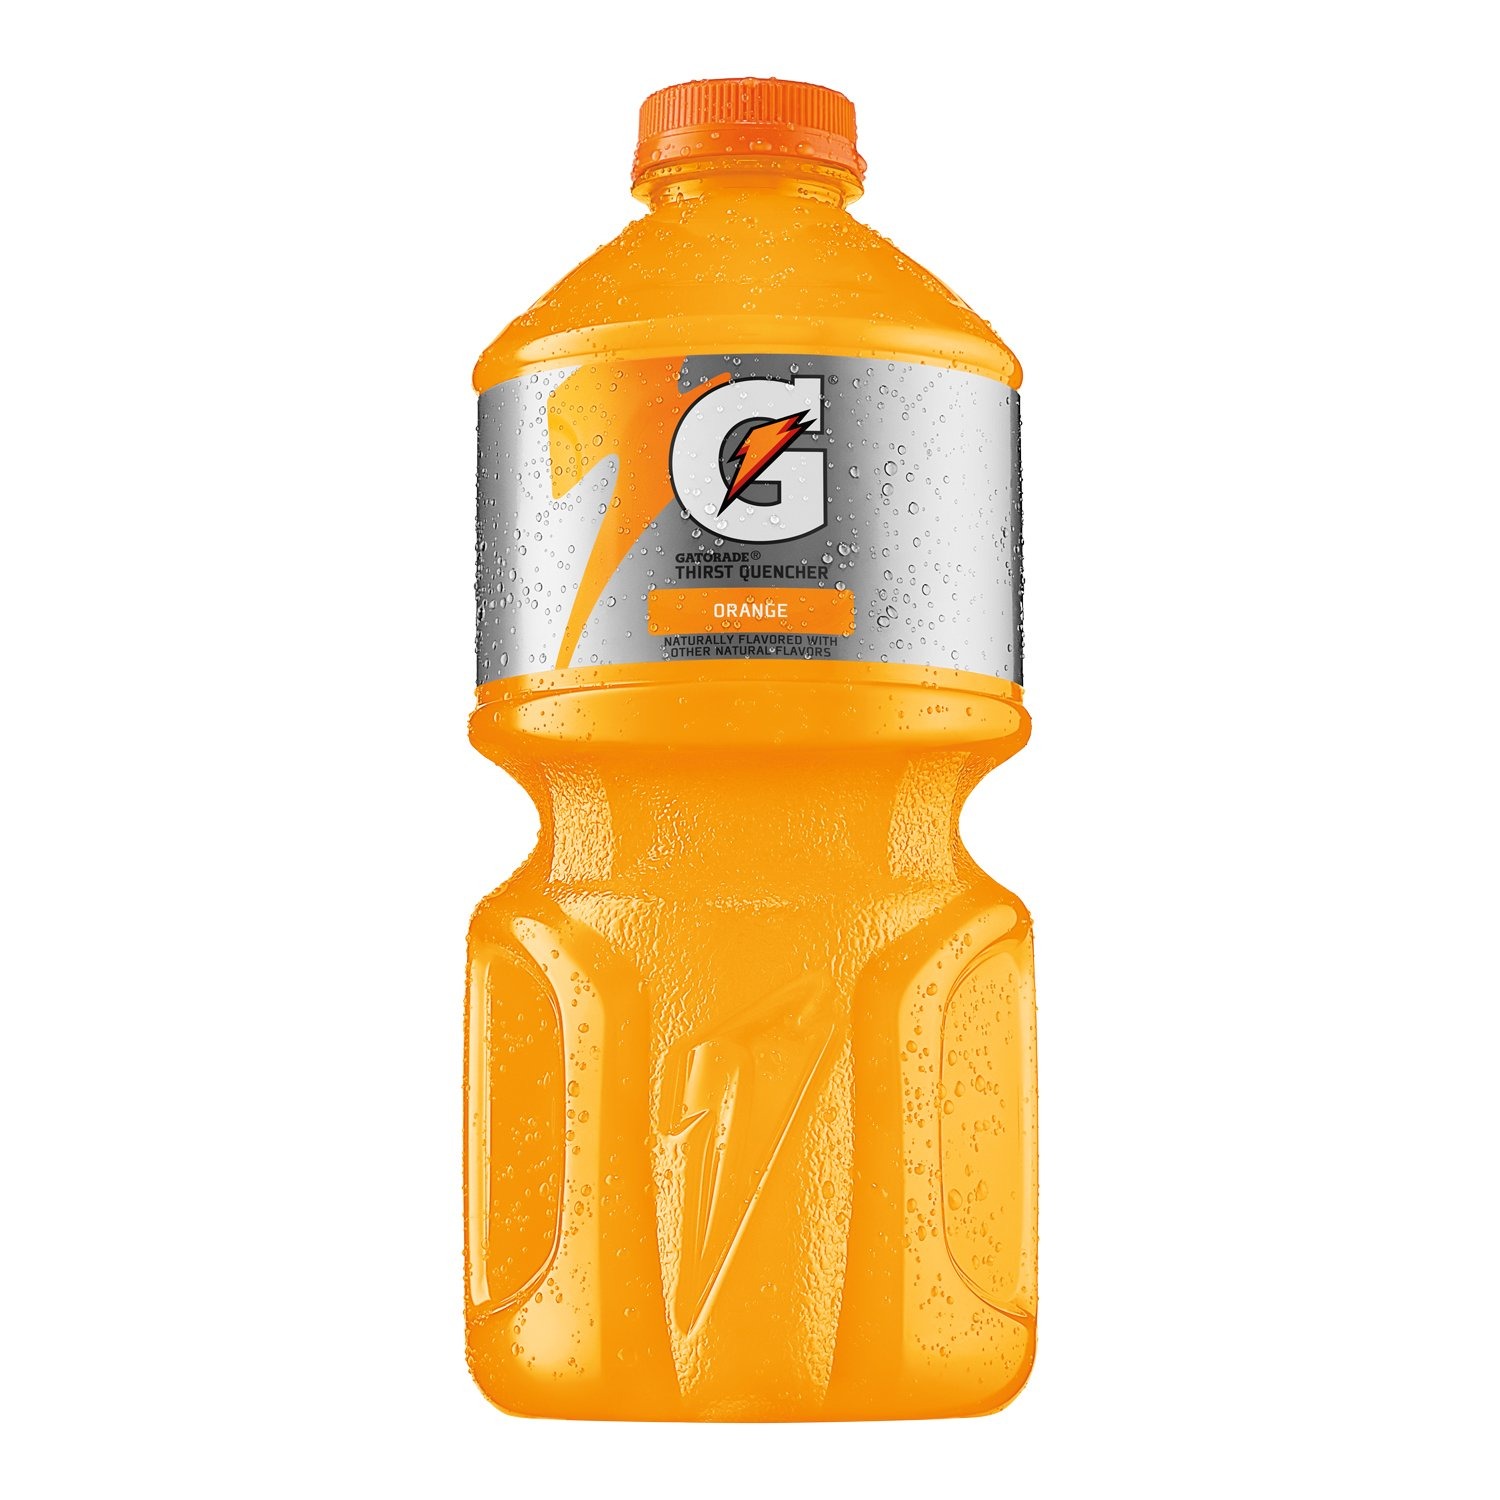
Item Name: Gatorade Energy Drink, Orange, 64 oz
Bullet Point 1: When you sweat, you lose more than water. Gatorade Thirst Quencher contains critical electrolytes to help replace what’s lost in sweat
Bullet Point 2: Top off your fuel stores with carbohydrate energy, your body's preferred source of fuel
Bullet Point 3: Tested in the lab and used by the pros
Bullet Point 4: Orange flavor
Value: 64.0
Unit: Fl Oz

Price: 2